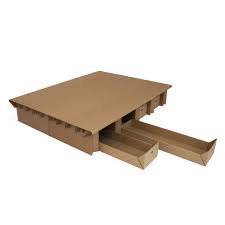
Waste category: cardboard